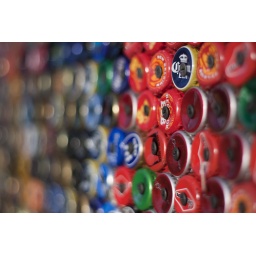
Fixed to the giant red wall around the future light rail station. by Greg Shishman